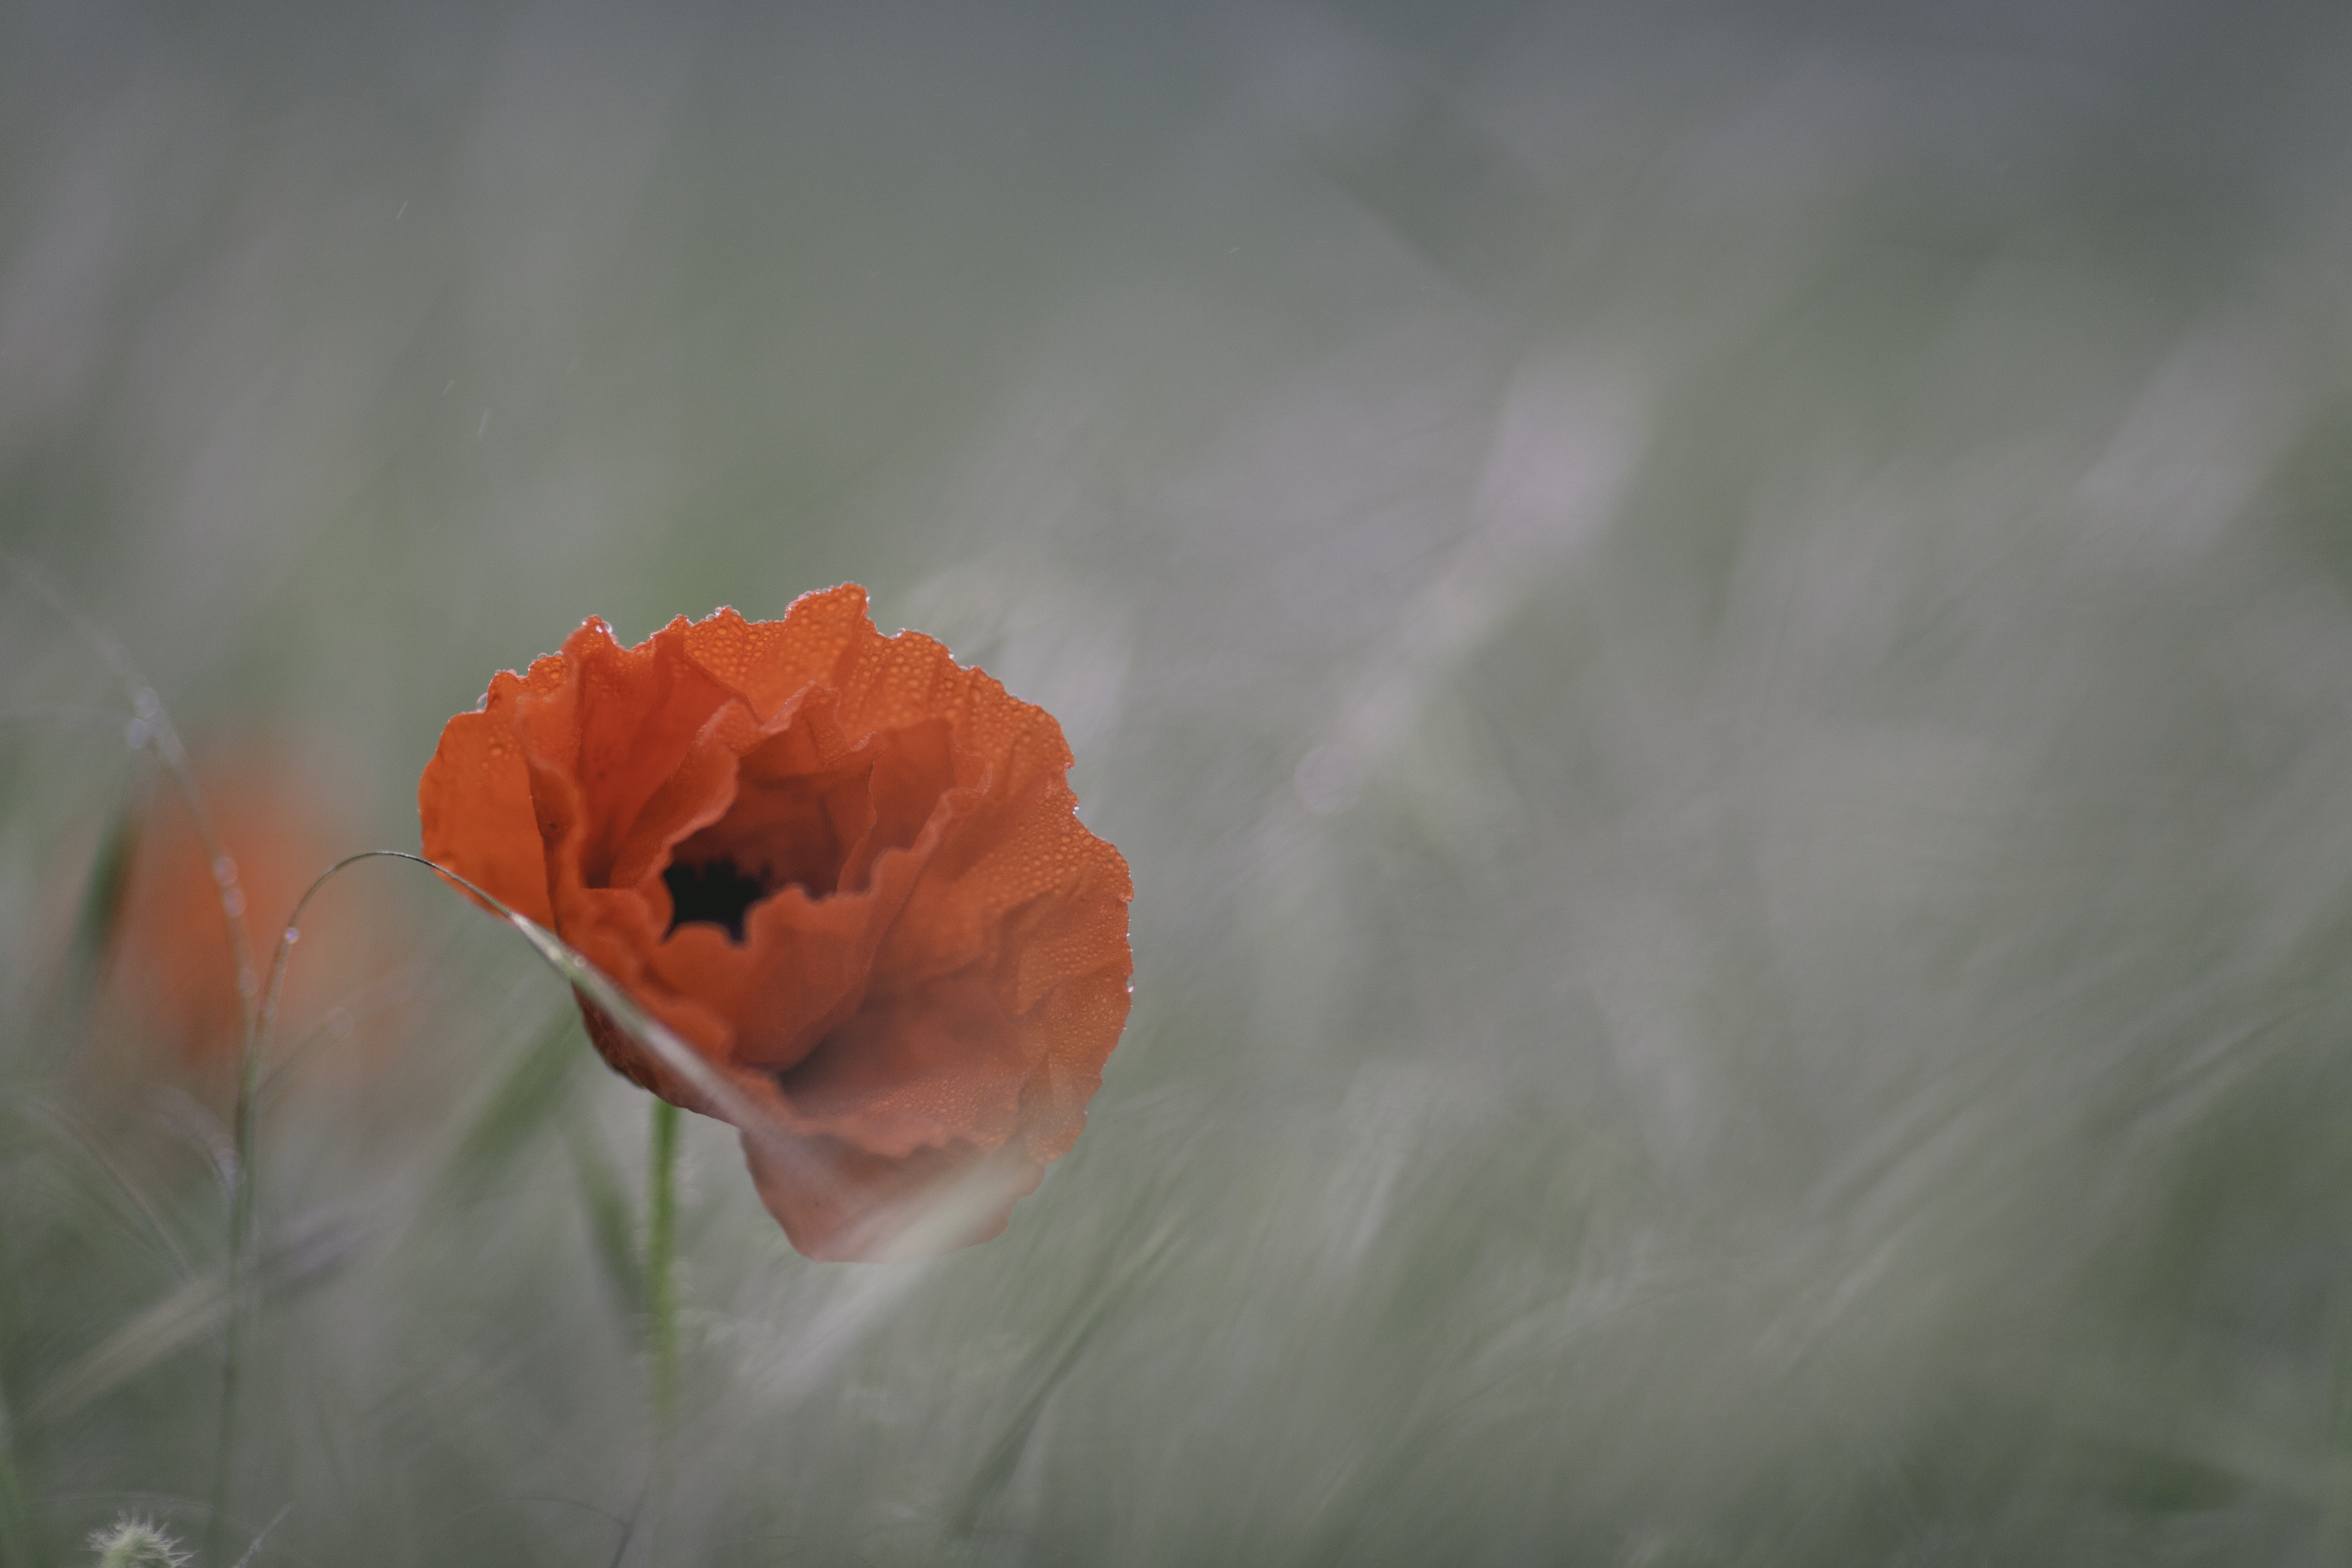
blossom, plant, flower, petal, bloom, macro, flora, poppy, coquelicot, macro photography, flowering plant, plant stem, land plant, poppy family